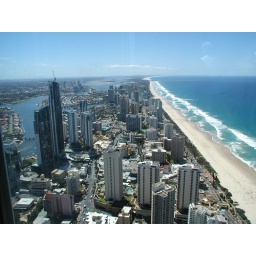
View from the bar on the 78th floor of the Q1 tower over the Gold coast